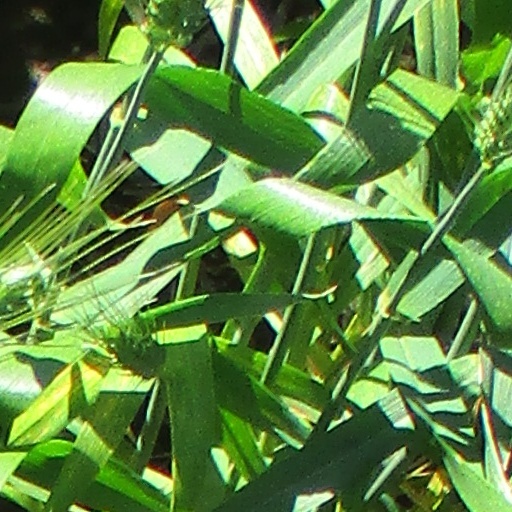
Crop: wheat